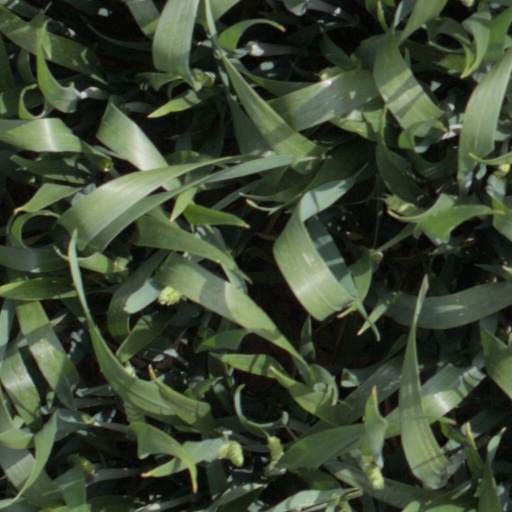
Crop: wheat